Marine holobiont

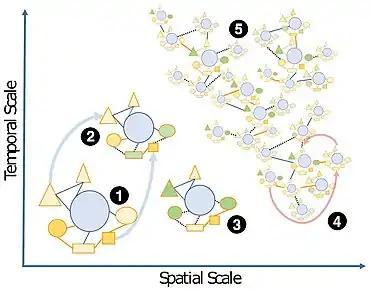

The boundaries of holobionts are usually delimited by a physical gradient, which corresponds to the area of local influence of the host, e.g., in unicellular algae the so-called phycosphere. However, they may also be defined in a context-dependent way as a Russian matryoshka doll, setting the boundaries of the holobiont depending on the interactions and biological functions that are being considered. Thus holobionts may encompass all levels of host-symbiont associations from intimate endosymbiosis with a high degree of co-evolution up to the community and ecosystem level; a concept referred to as "nested ecosystems" (see diagram).